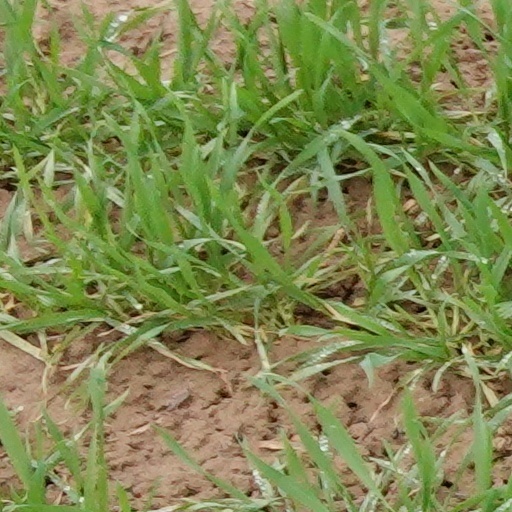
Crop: wheat